Famine food

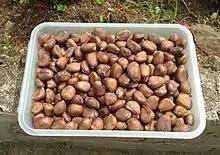
Breadnuts

Several foodstuffs have been strongly associated with famine, war, or times of hardship throughout history: